Celtics–Lakers rivalry

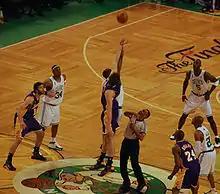
In 2008, the Lakers and the Celtics met in the NBA Finals for the first time in 21 years.

The Celtics rebounded the following year to win the 1986 NBA Finals against the Rockets. In the 1987 NBA Finals, the two teams met for a tie-breaker of their 1980s Finals matches, and the Lakers once again emerged victorious in six games, with the iconic image of Johnson's junior sky hook. This series marked the end of an era for the Celtics. They did not reach the Finals again until 2008. The Lakers, meanwhile, went on to win the 1988 NBA Finals against the Detroit Pistons, before losing to the Pistons the following year in 1989, and win titles again in 2000, 2001 and 2002, all while the Celtics wallowed in mediocrity.